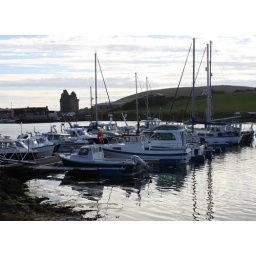
With the castle in the back ground